List of waterfalls

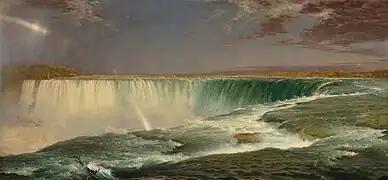
"Niagara" by Frederic Edwin Church (1857), portrays Canada's Horseshoe Falls

This list of notable waterfalls of the world is sorted by continent, then country, then province, state or territory. A waterfall is included if it is at least tall and has an existing Wikipedia article, or it is considered historically significant based on multiple reliable references.